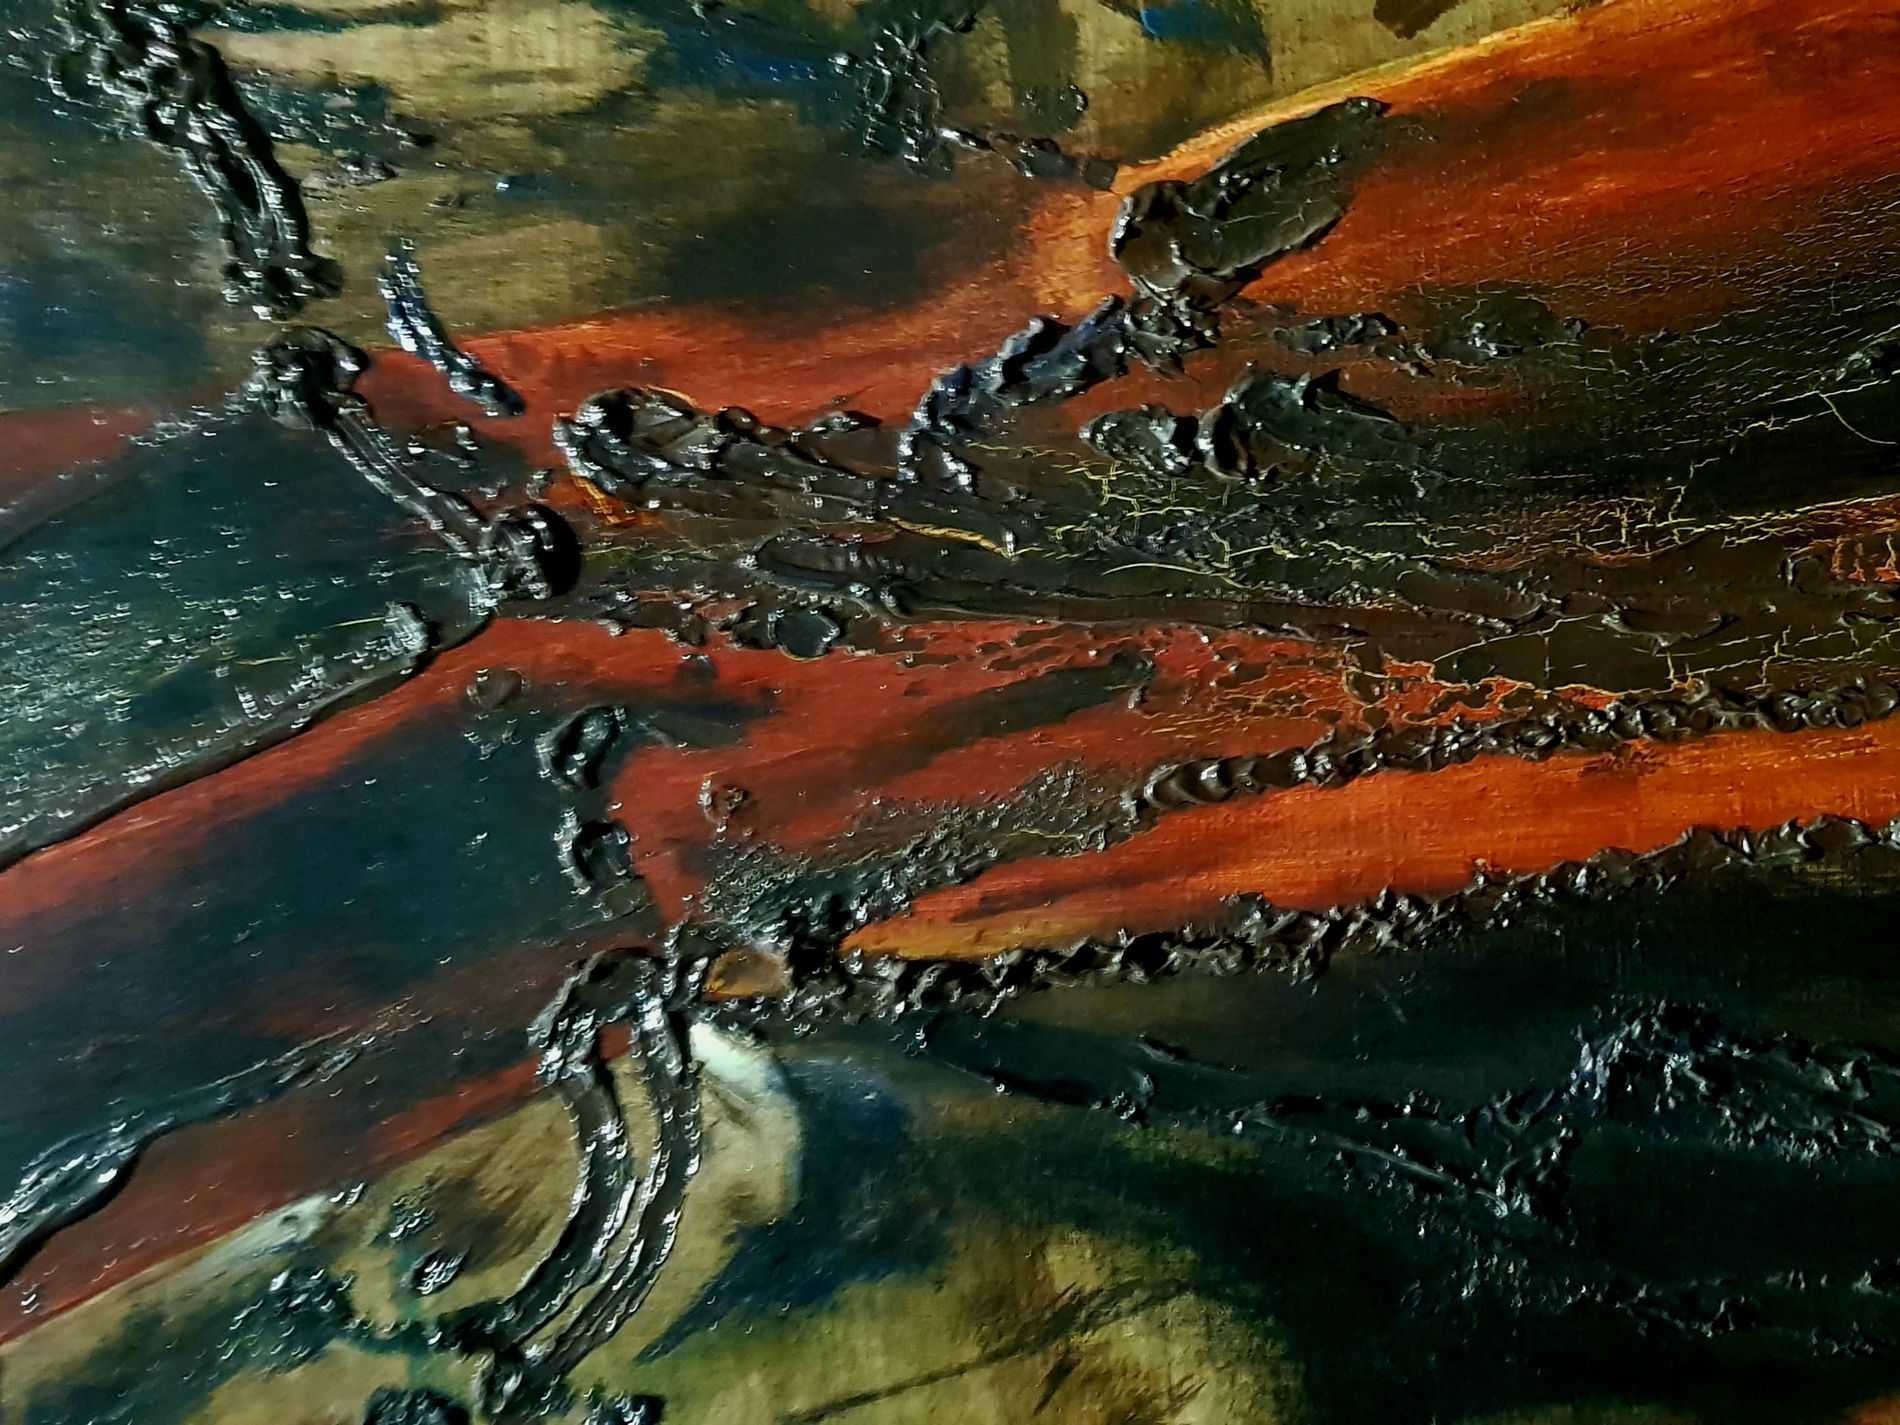
Textured Surface
A close-up view reveals a heavily textured abstract painting. Thick layers of dark paint, primarily black and deep red-brown, create a rugged, tactile surface.
Direct close-up shot highlights the dramatic impasto technique used in an abstract artwork. Thick, glossy black and dark brown paint overlays deep reddish-brown areas, resulting in a highly textured, almost topographical surface with cracks and reliefs.
Labels: Mountain, Nature, Outdoors, Rock, Oil Spill, Eruption, Volcano, Tar, Painting
Camera: samsung SM-G950F
Aperture: F1.7
Exposure: 1/10 sec
ISO: 500
Focal length: 4.2 mm